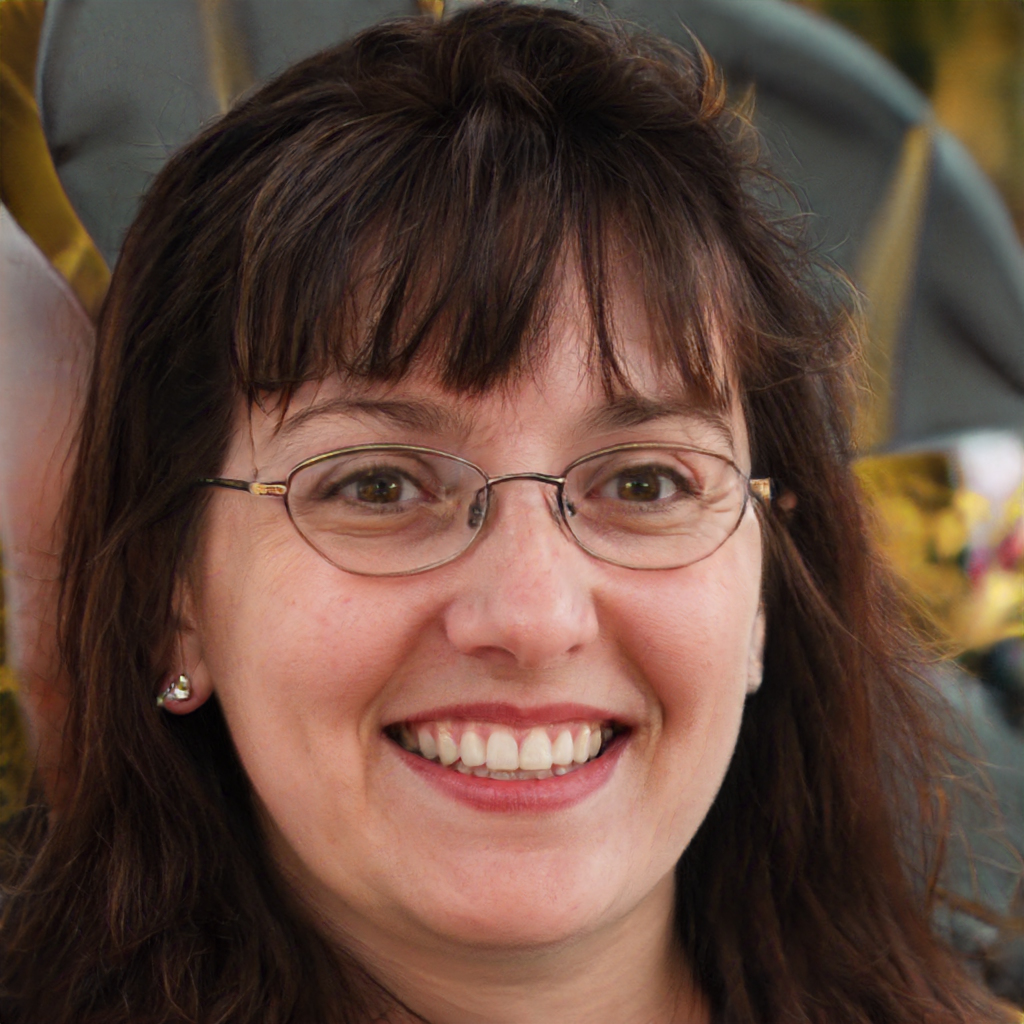
Label: Colored